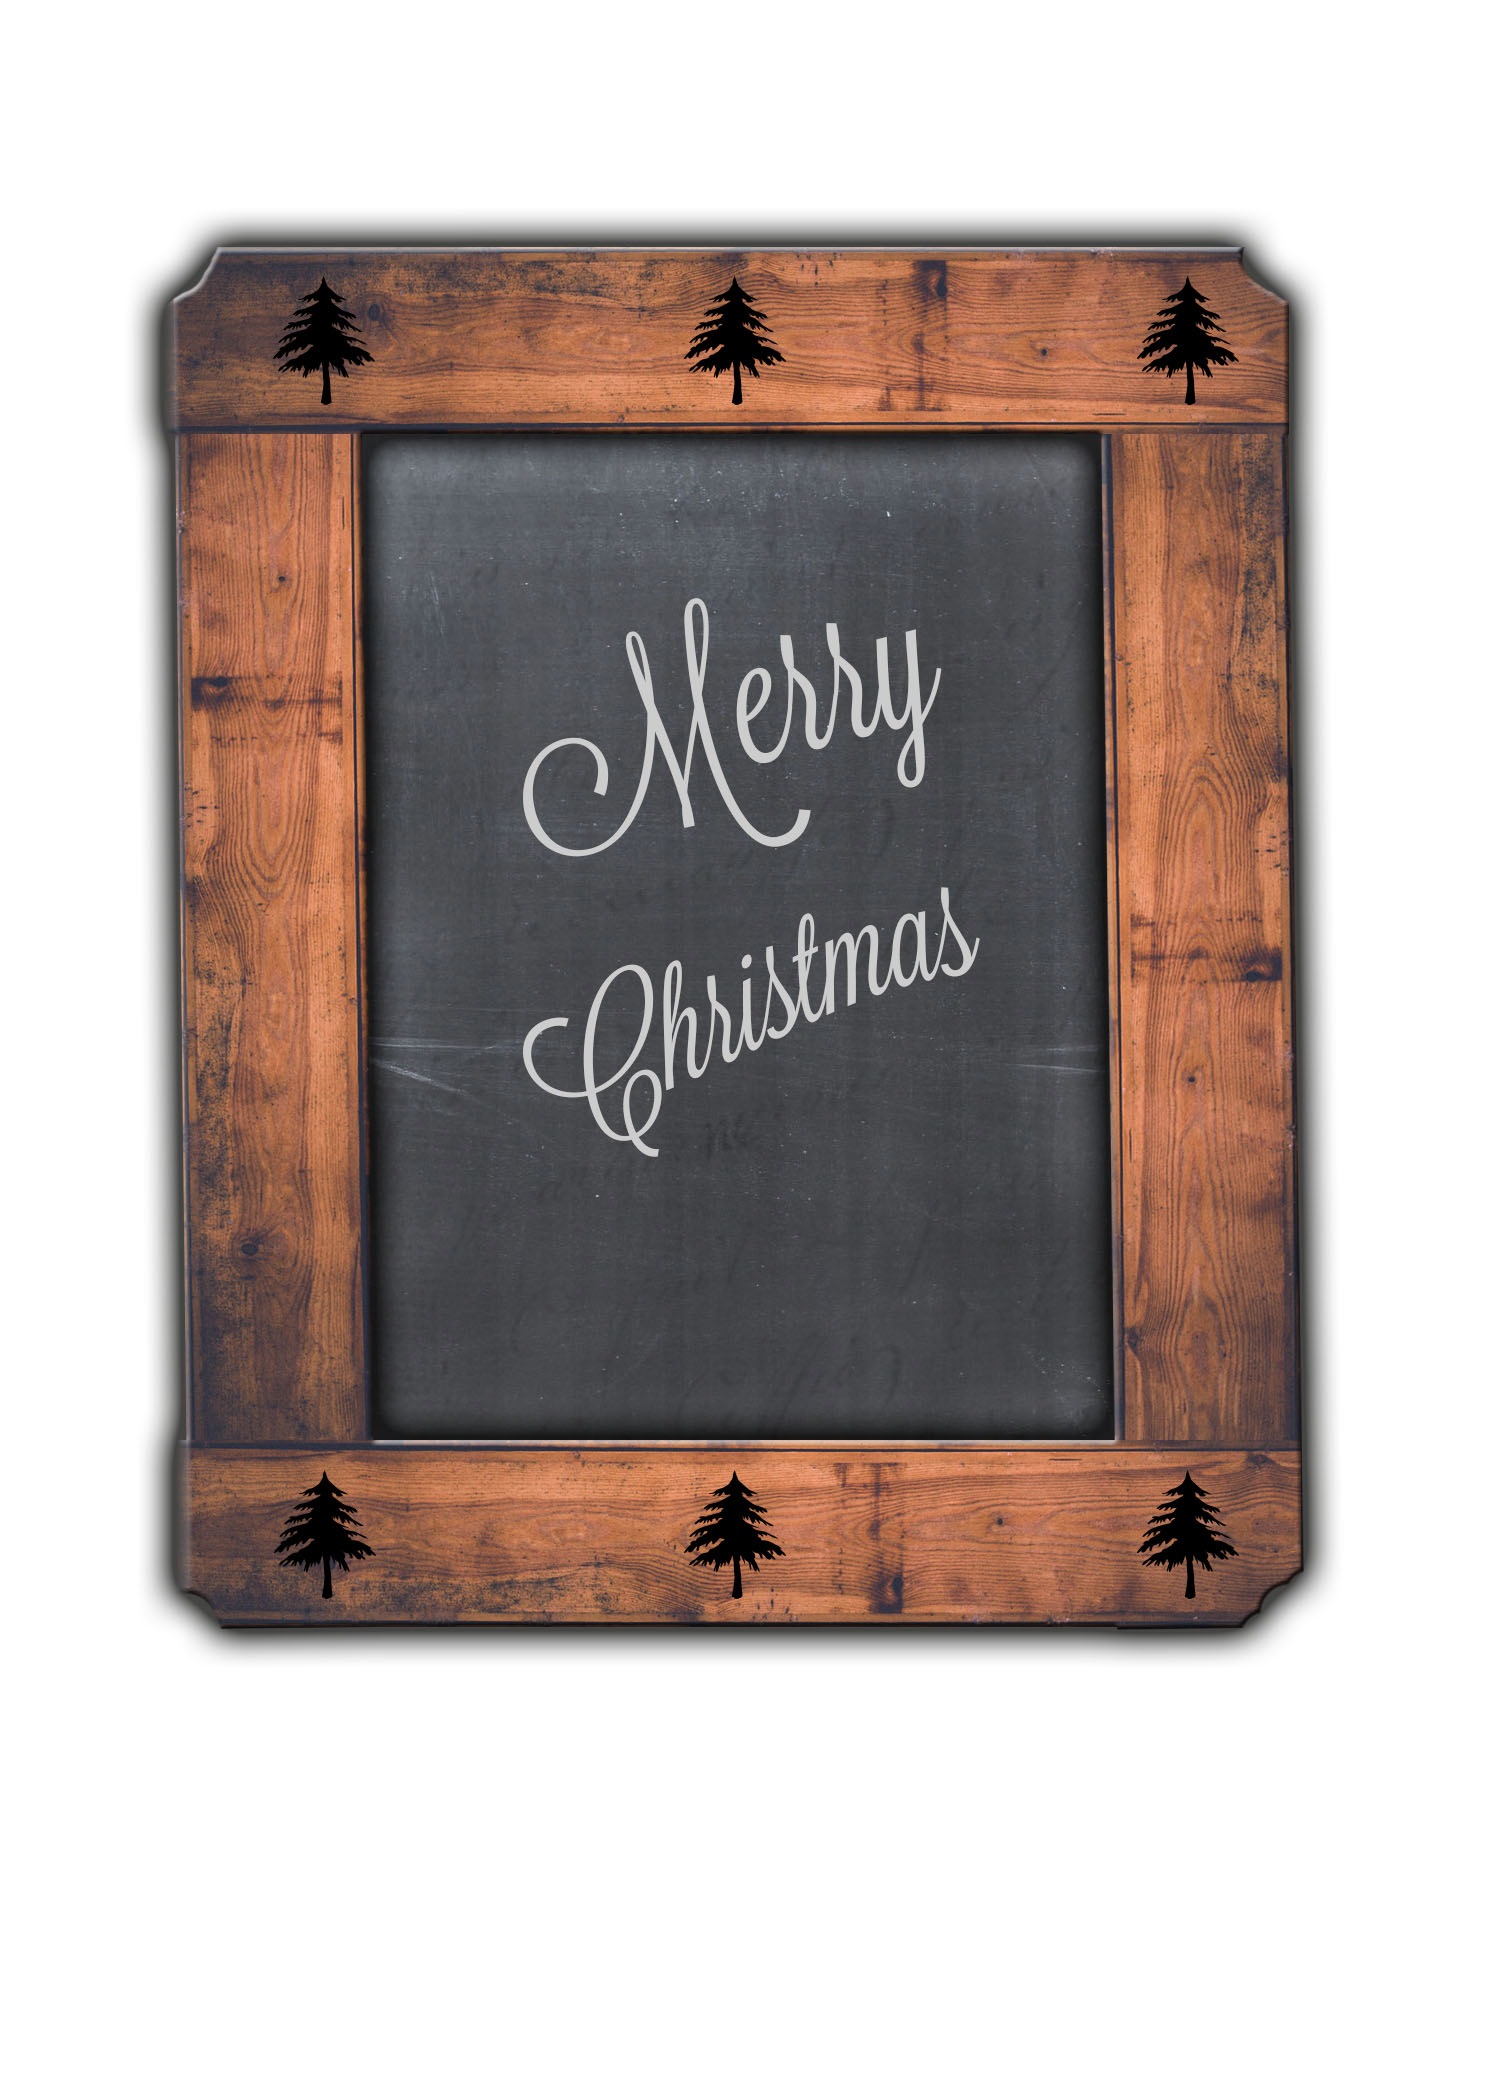
board, wood, vintage, rustic, sign, decoration, blackboard, frame, black, christmas, chalkboard, chalk, rectangle, picture frame, merry christmas